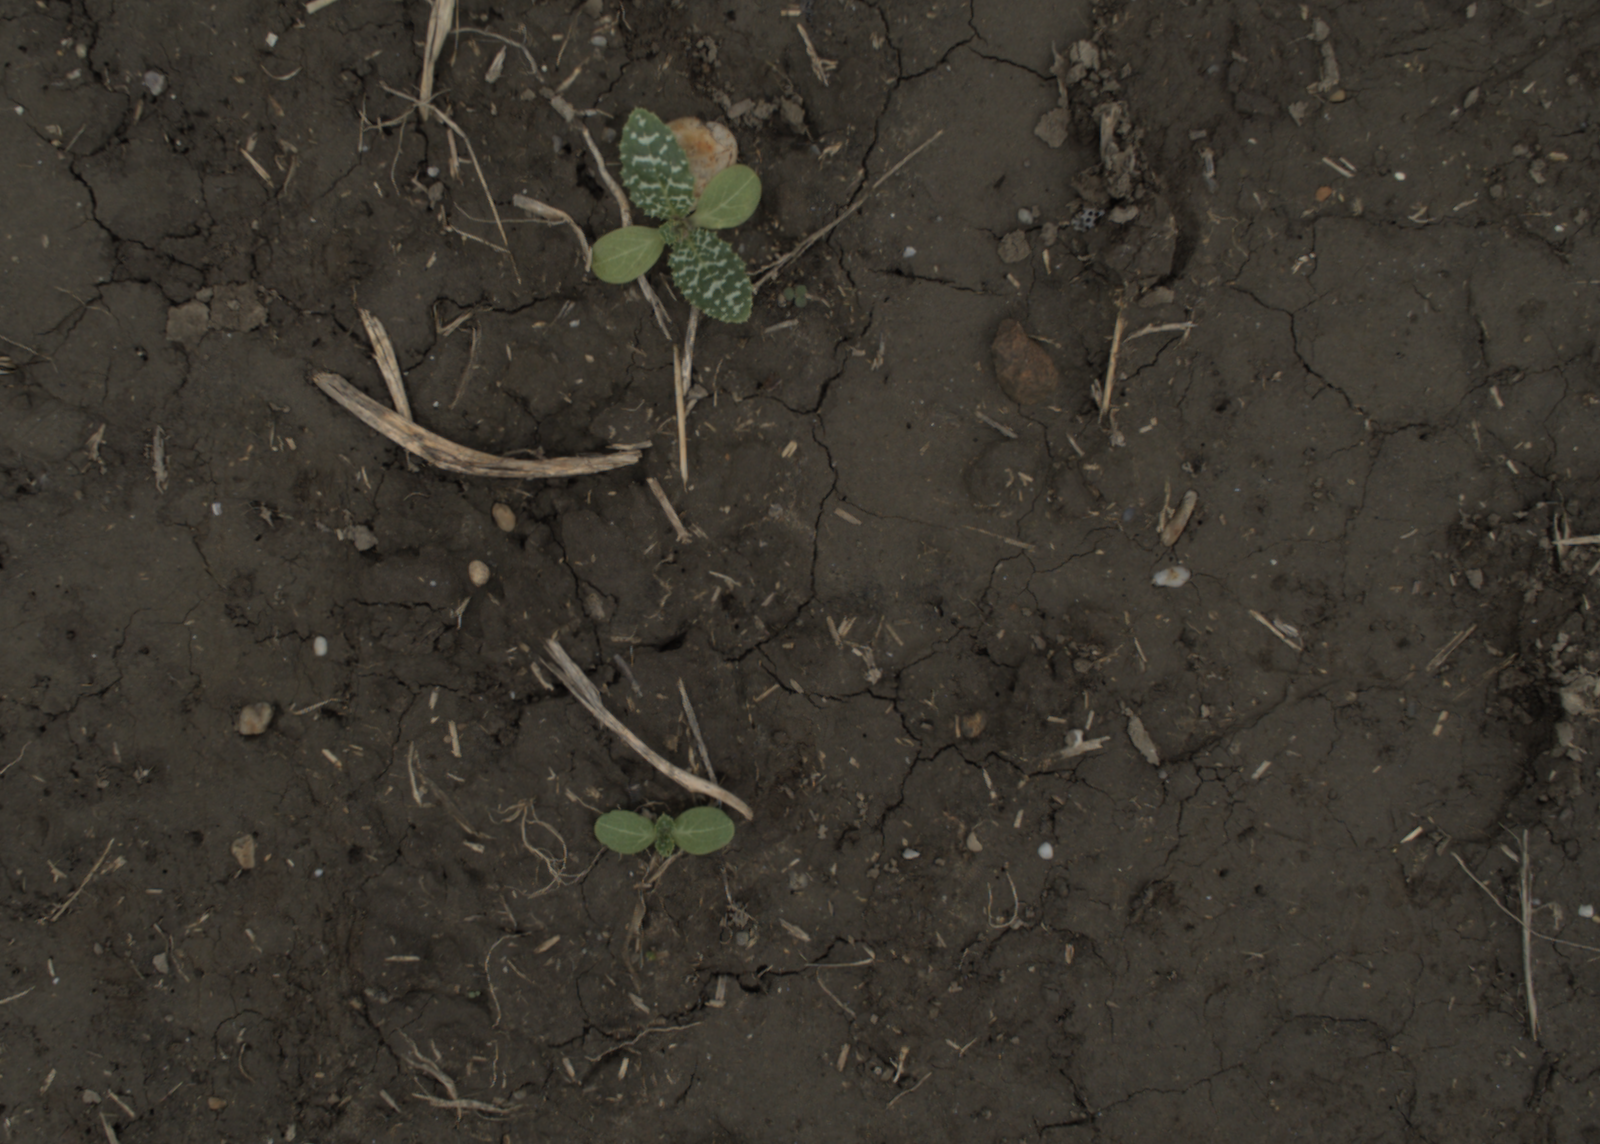
Capture date: 29.09.2021 14:09:07
Weather: cloudy
Wind: medium
Seeding date: 02.09.2021
Plant canopy height (mm): 954